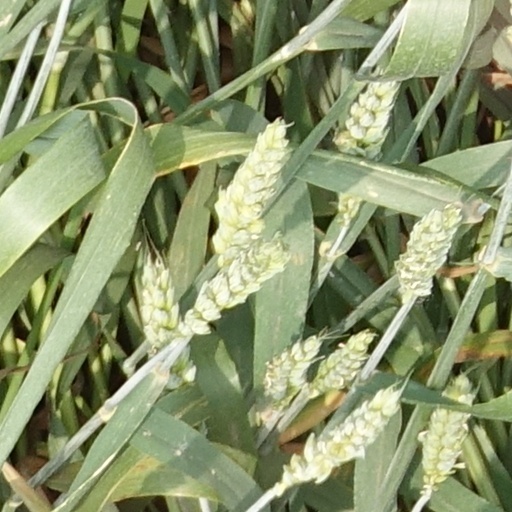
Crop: wheat